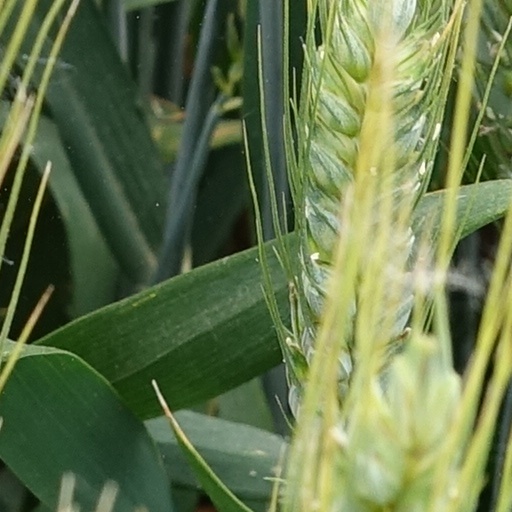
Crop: wheat